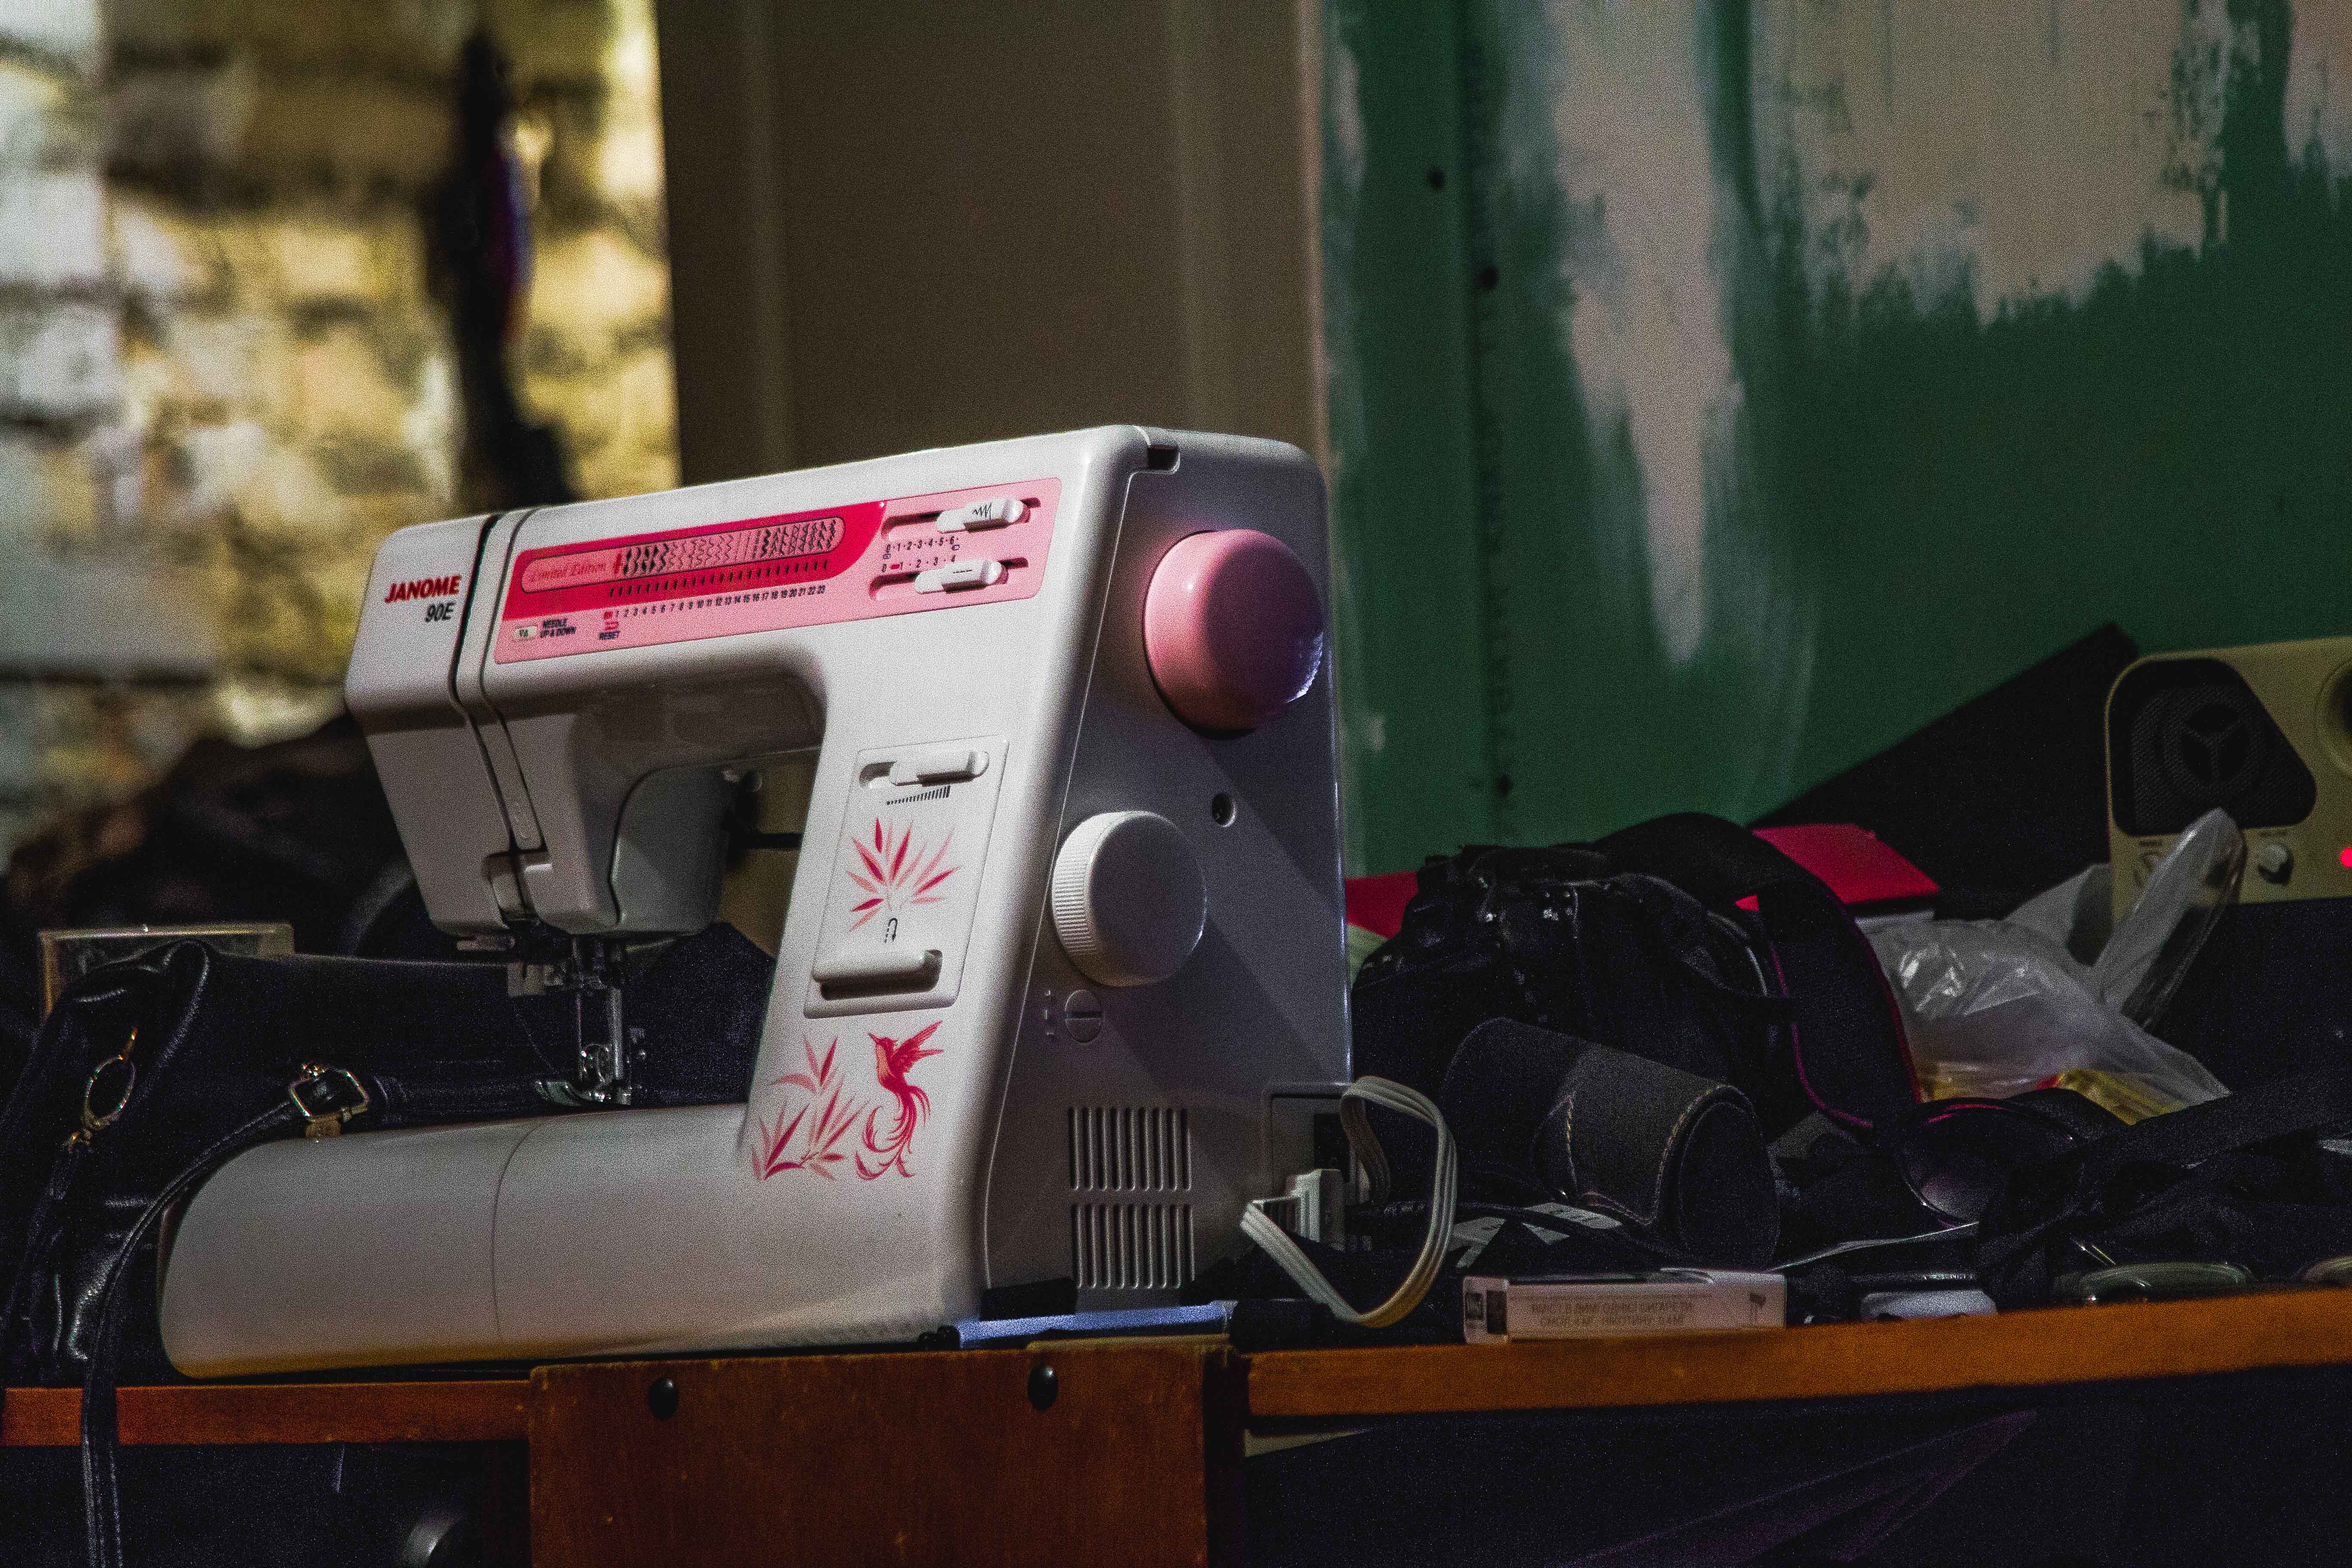
art, sewing machine, machine, sewing, craft